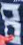
Number: 8